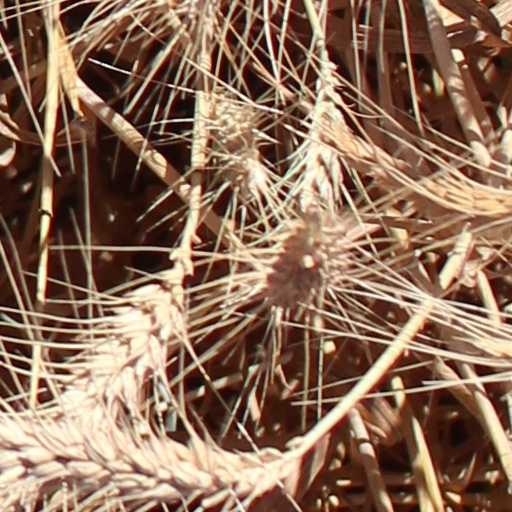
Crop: wheat